John Freeman (baseball)

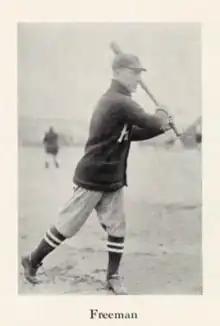
1926 yearbook photo

Freeman was a reserve outfielder in Major League Baseball who played briefly for the Boston Red Sox during the 1927 season. Listed at , 160 lb., Freeman batted and threw right-handed. A native of Boston, Massachusetts, he was signed out of the College of the Holy Cross.